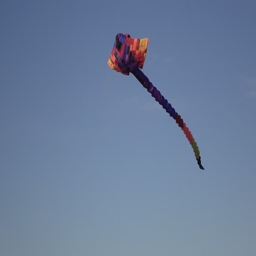
in the summer sky hovering kite